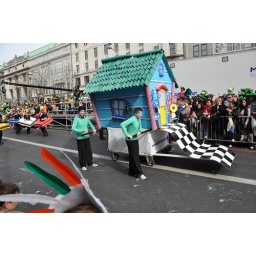
Four guys pushing a dog house during the St Patrick's Day parade in Dublin